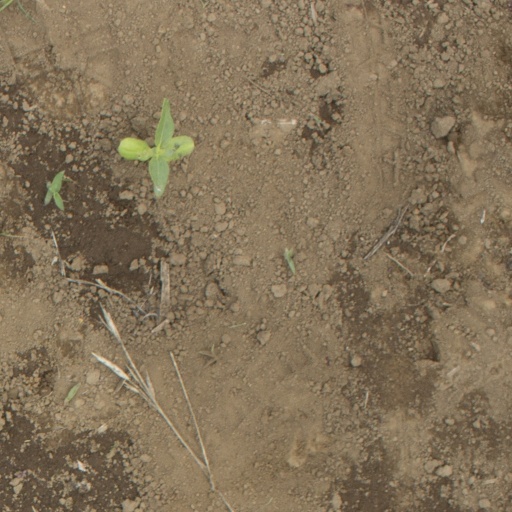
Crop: Jerusalem artichoke